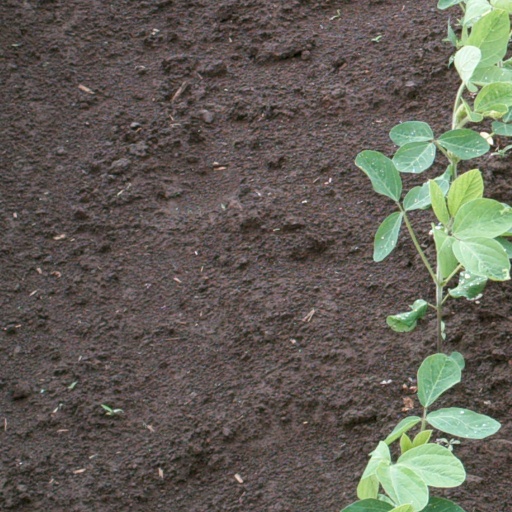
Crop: soybean